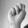
ASL letter: N